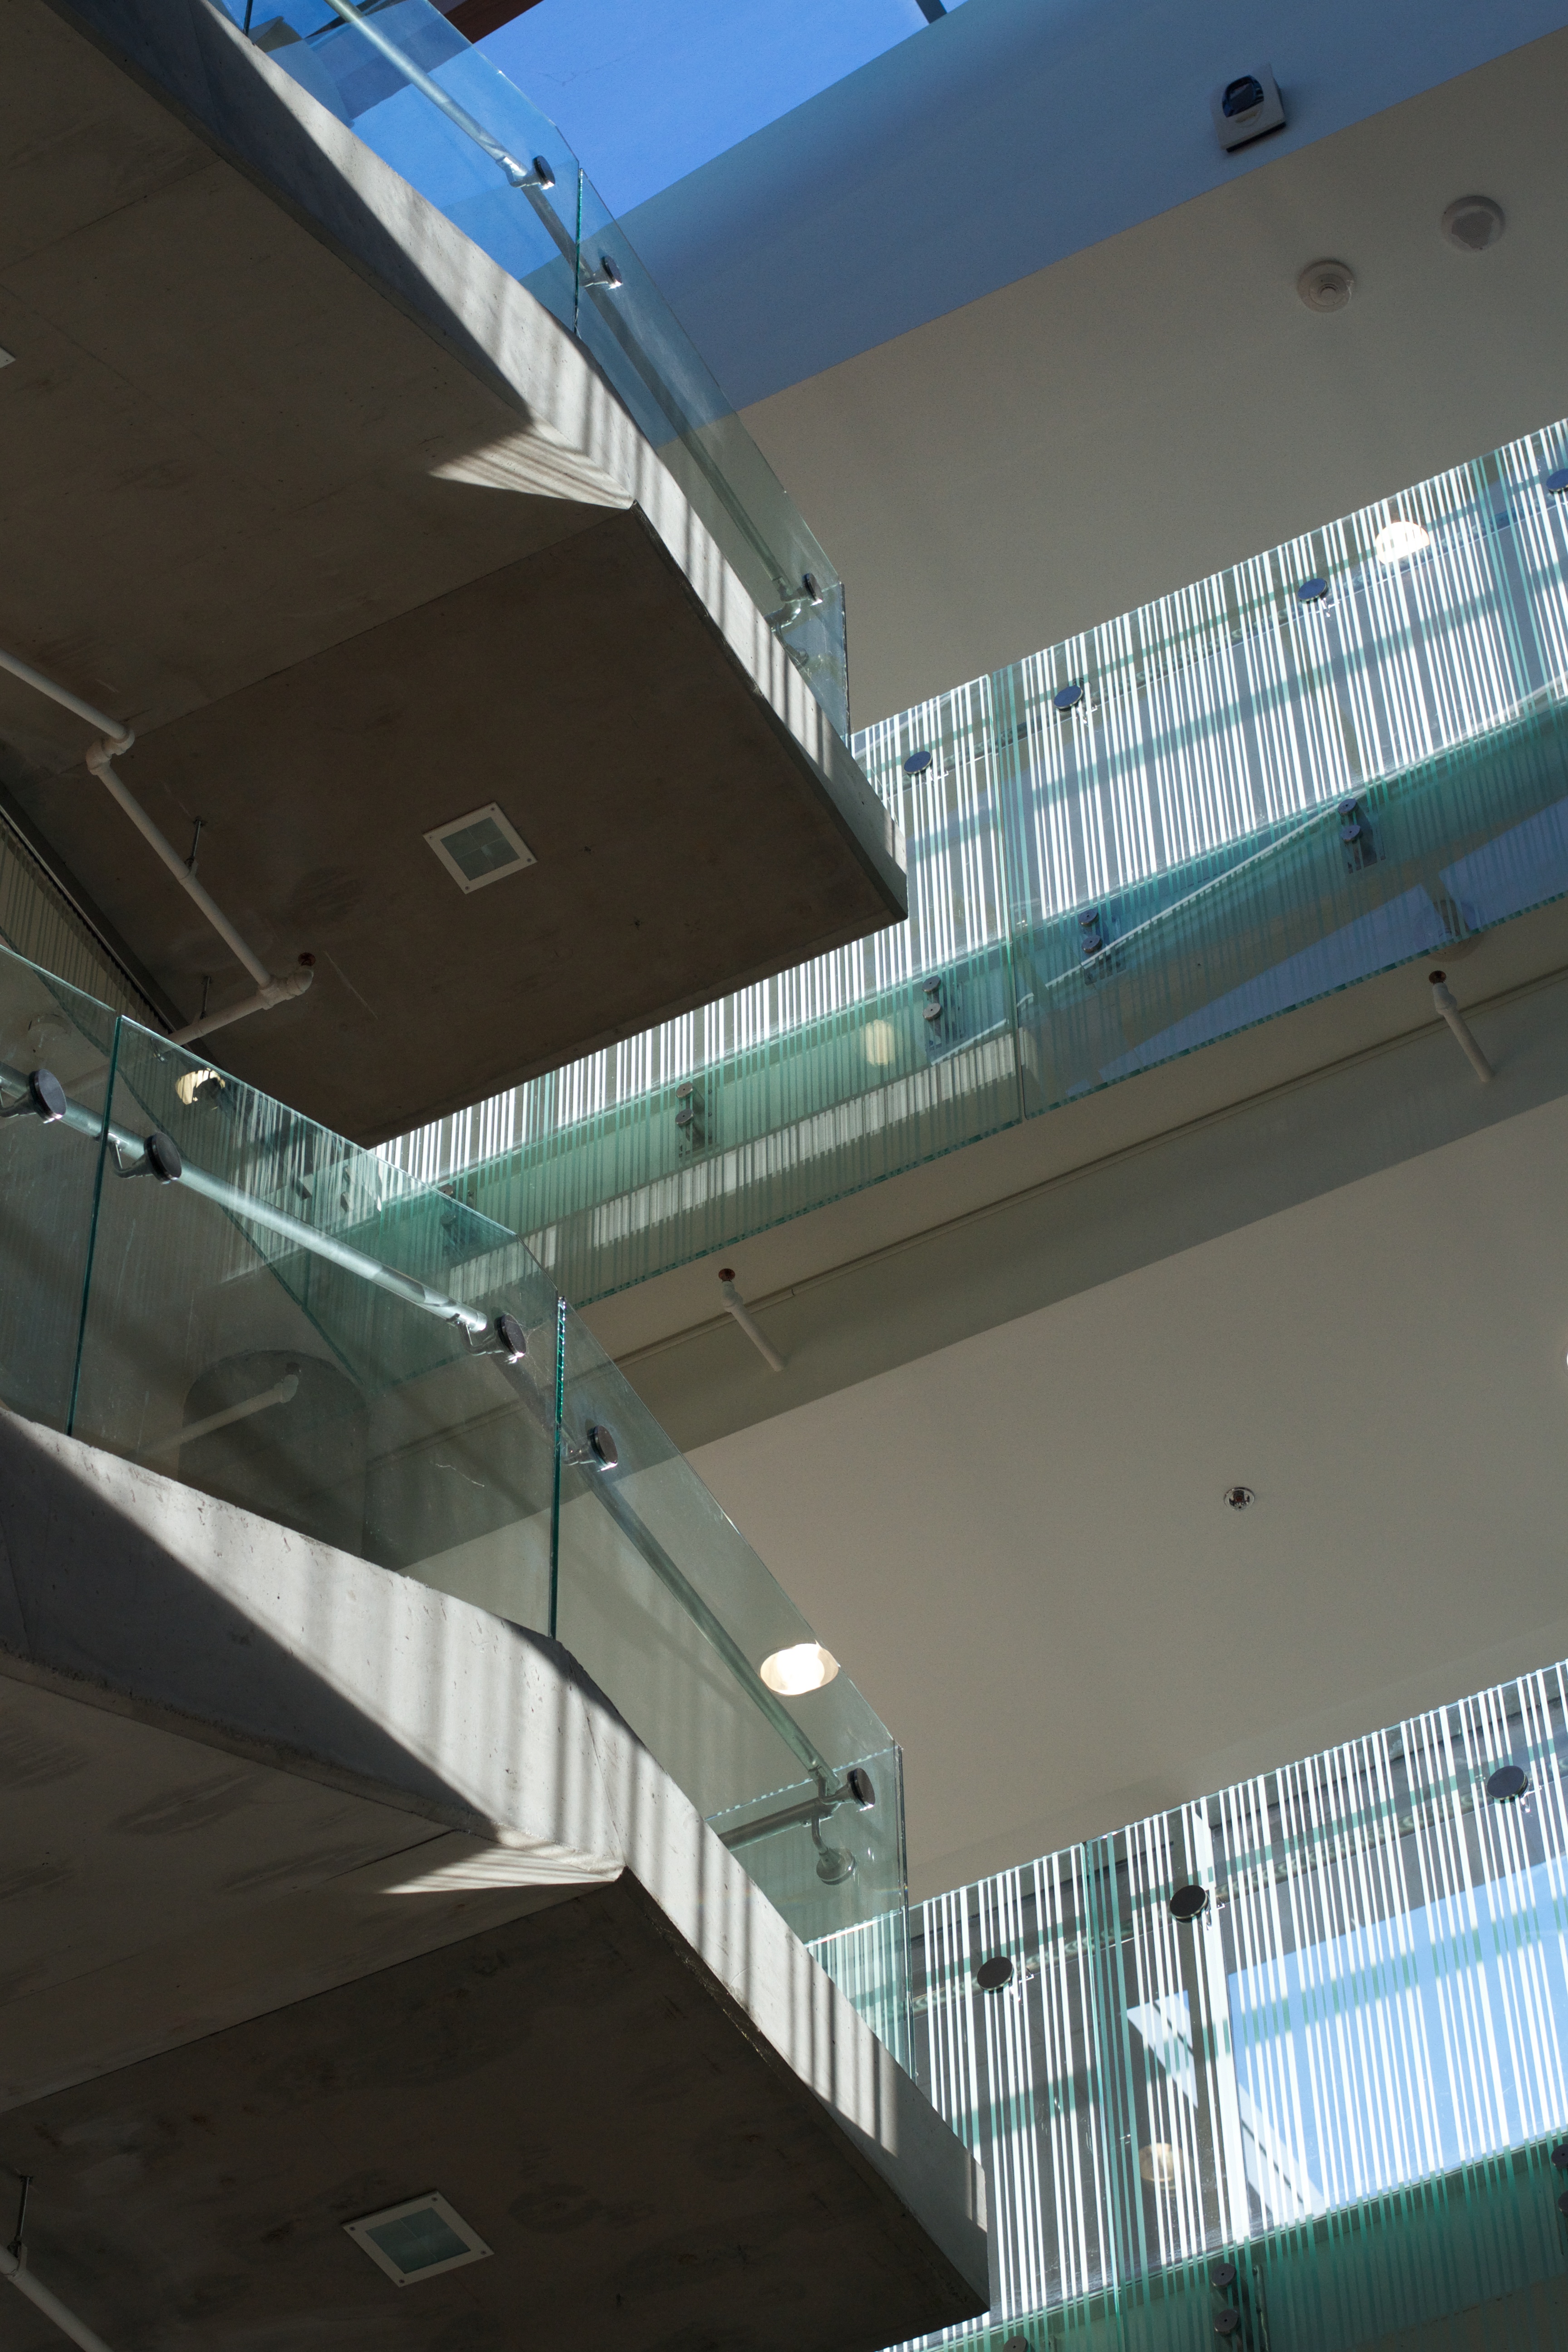
architecture, structure, airport, ceiling, facade, stadium, public transport, interior design, arena, headquarters, daylighting, sport venue, window covering